Armed Forces of the Chechen Republic of Ichkeria

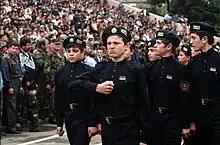
Cadets of the Ichkeria Chechen National Guard in 1999

The Chechen National Guard was a major formation in Chechnya and its military. On March 13, 1997, President Aslan Maskhadov, established the National Guard of the Chechen Republic of Ichkeria, which was to become the only regular armed formation, on the basis of the Armed Force s of the CRI. Brigadier General Magomed Khanbiev was appointed commander of the CRI National Guard. The number of the National Guardsmen was 2,000 and it included the autonomous Presidential Guard, which was directly subordinate to the President. In addition, individual battalions were subordinate to the General Staff and the chairman of the government.